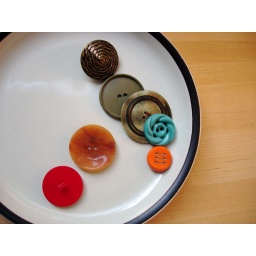
thrifted plate in the perfect gray